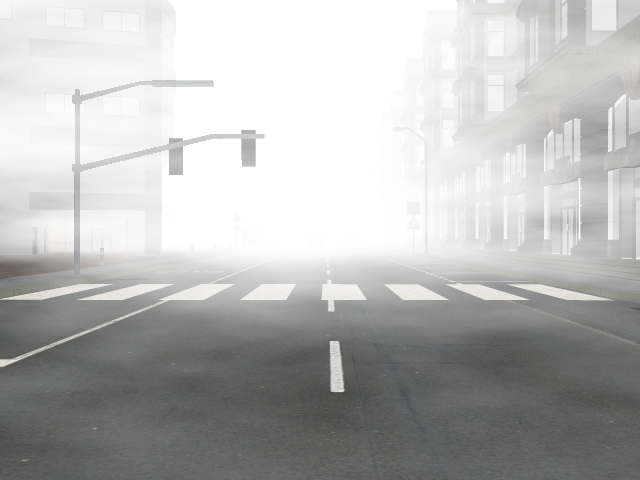
Weather: foggy or hazy